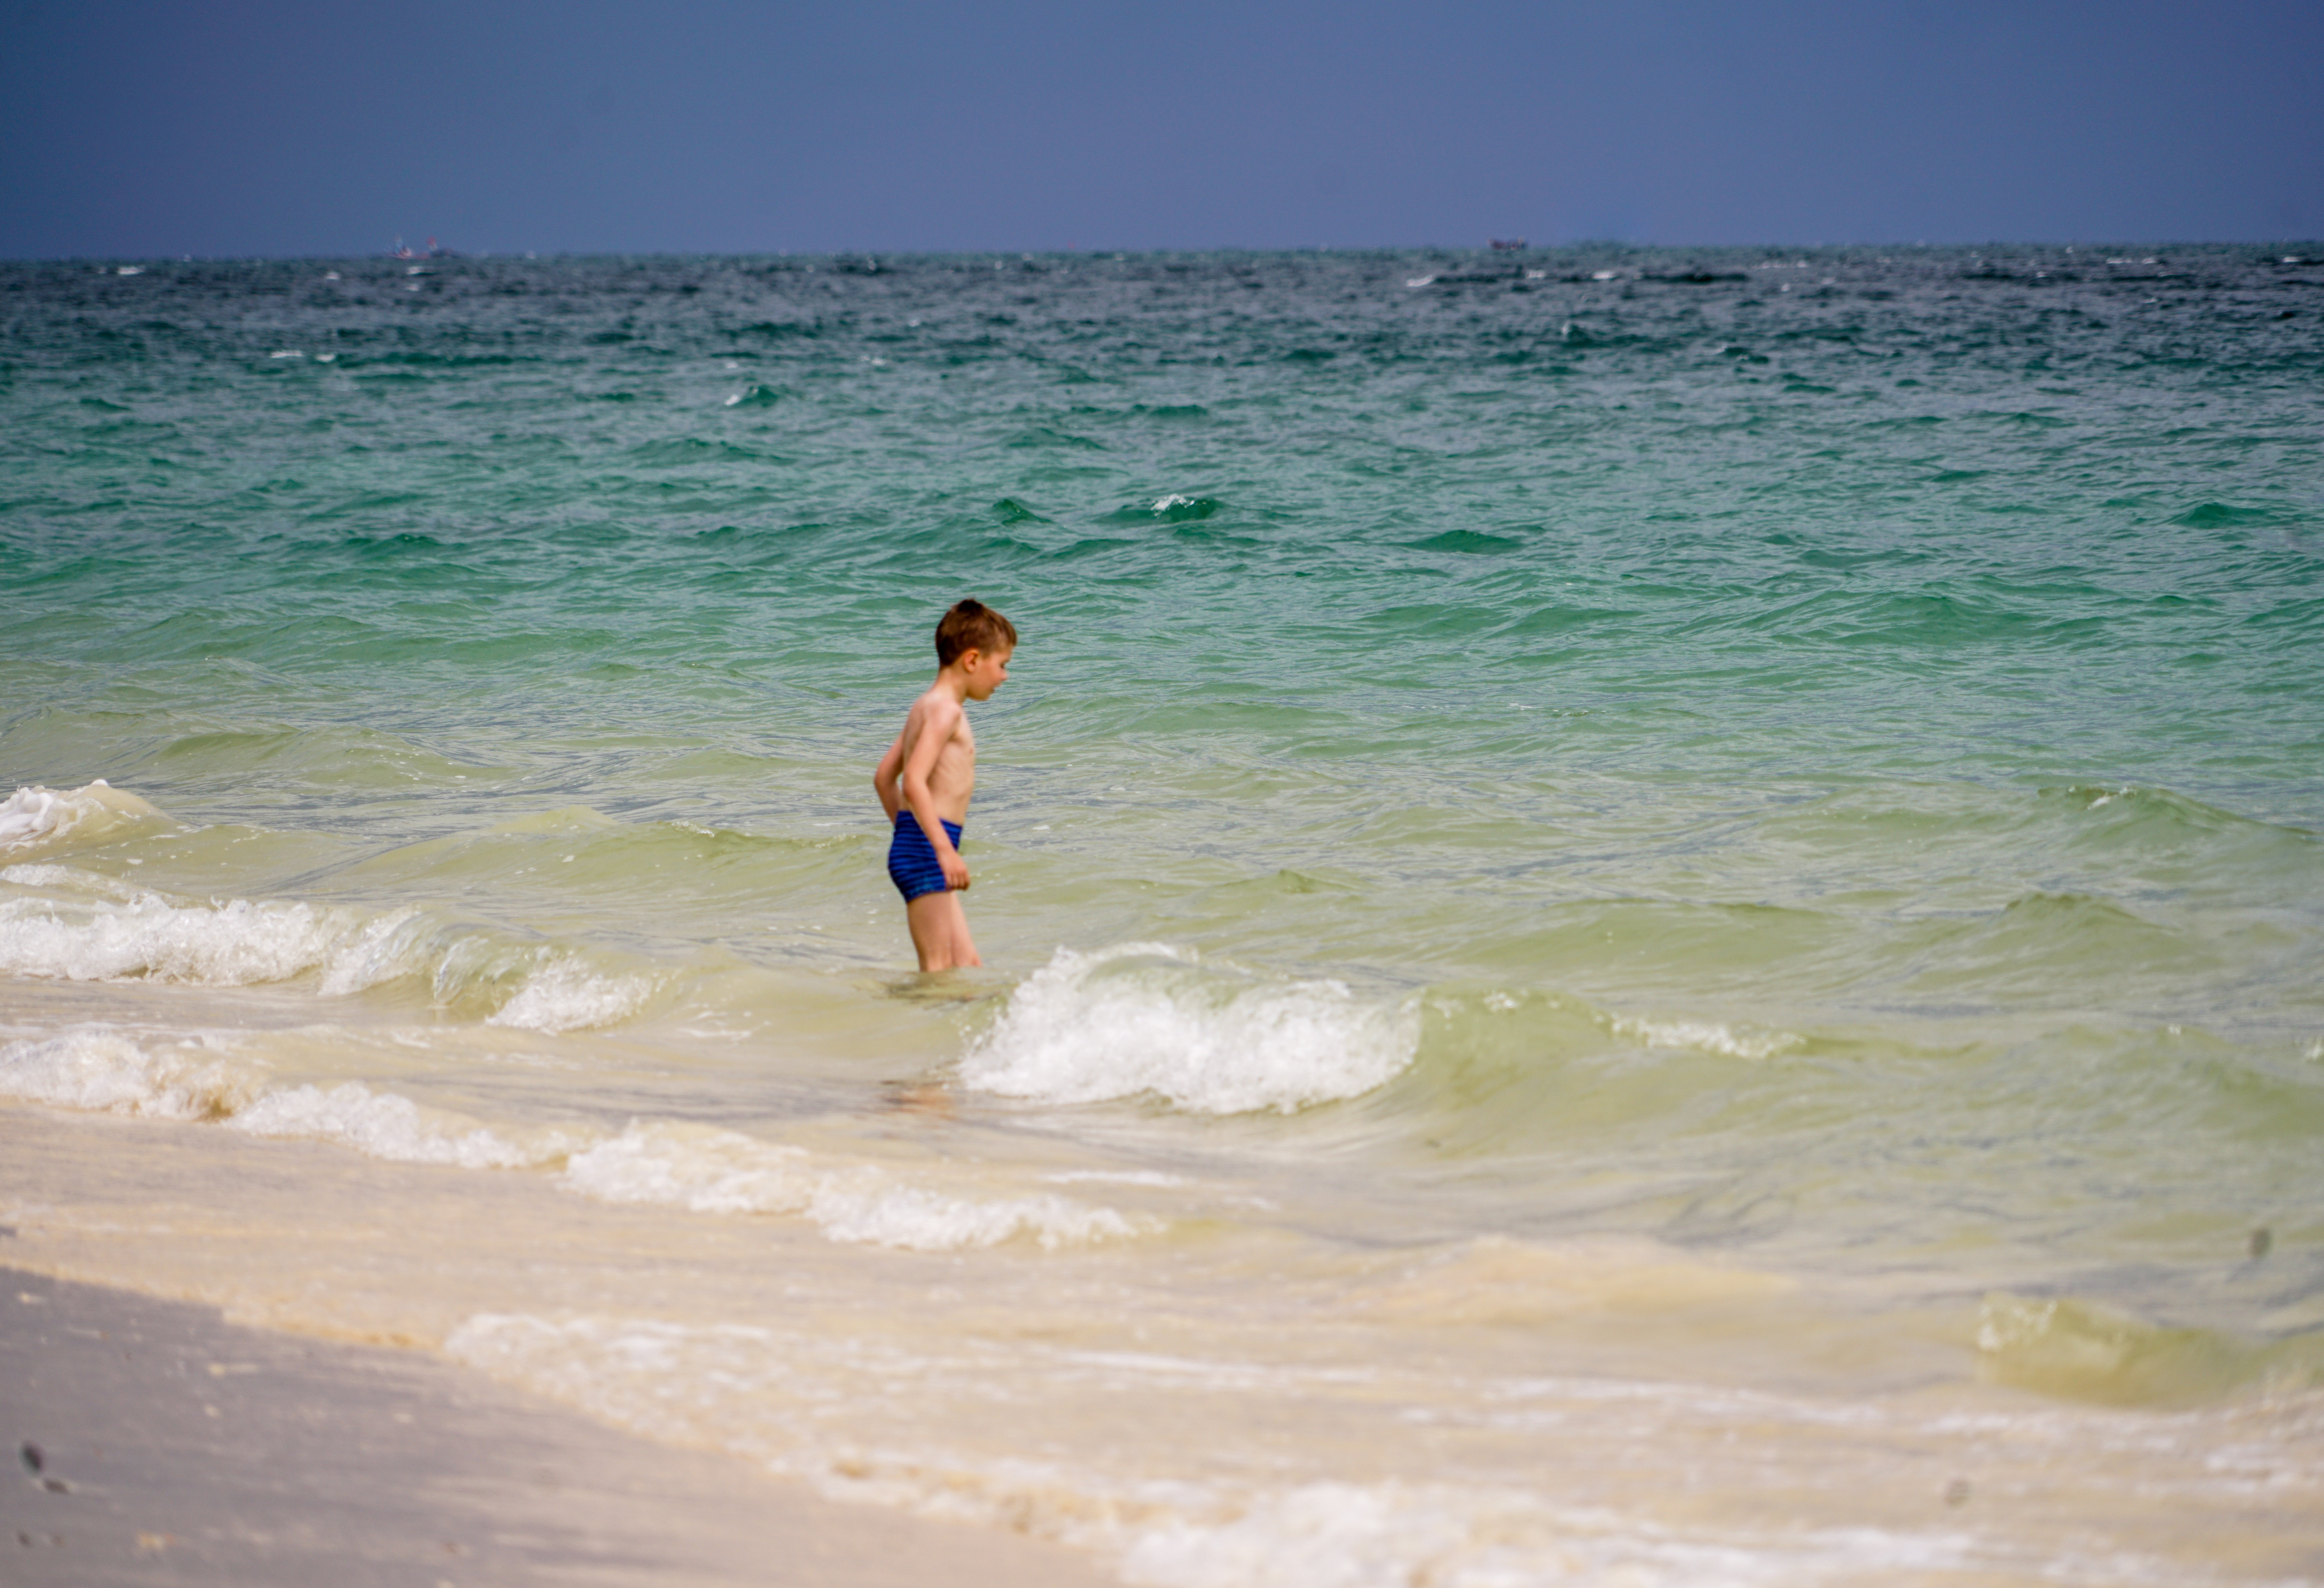
beach, landscape, sea, coast, tree, water, nature, outdoor, sand, ocean, sky, shore, wave, boy, summer, vacation, travel, coastline, paradise, tropical, seascape, holiday, island, asia, blue, thailand, swimming, body of water, turquoise, exotic, thai, palm trees, cape, andaman, destination, skimboarding, phi phi island, phuket, wind wave